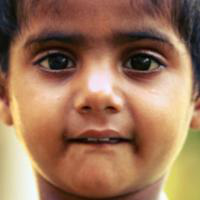
Age group: age 01-10